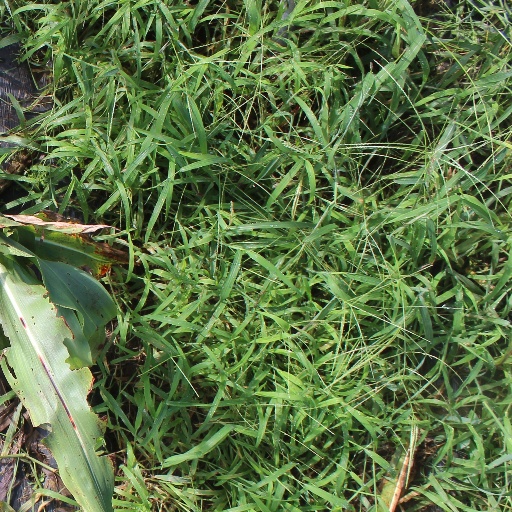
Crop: sorghum